Sir Tatton Sykes, 4th Baronet

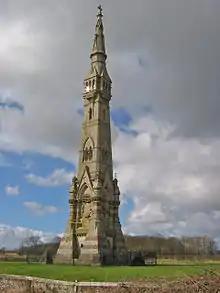
Memorial at Sledmere to Sir Tatton Sykes, erected by public subscription

Sykes was 74 in 1846 when he led in William Scott's horse—called after him, Sir Tatton Sykes—a winner of the St. Leger Stakes. His last visit to Doncaster was in 1862, to see his seventy-fourth St. Leger. He died at Sledmere on 21 March 1863, and was buried on 27 March in the presence of three thousand persons. A portrait of him was painted by Sir Thomas Lawrence in 1805, and another by Sir Francis Grant in 1848.